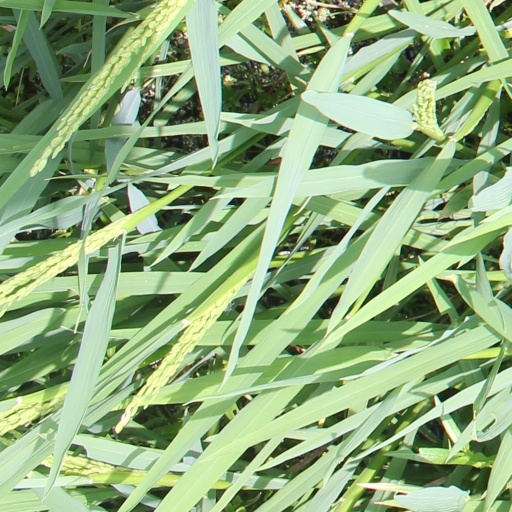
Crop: rice